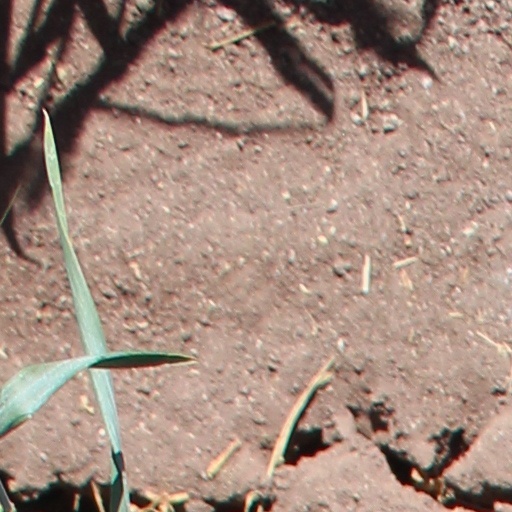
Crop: wheat